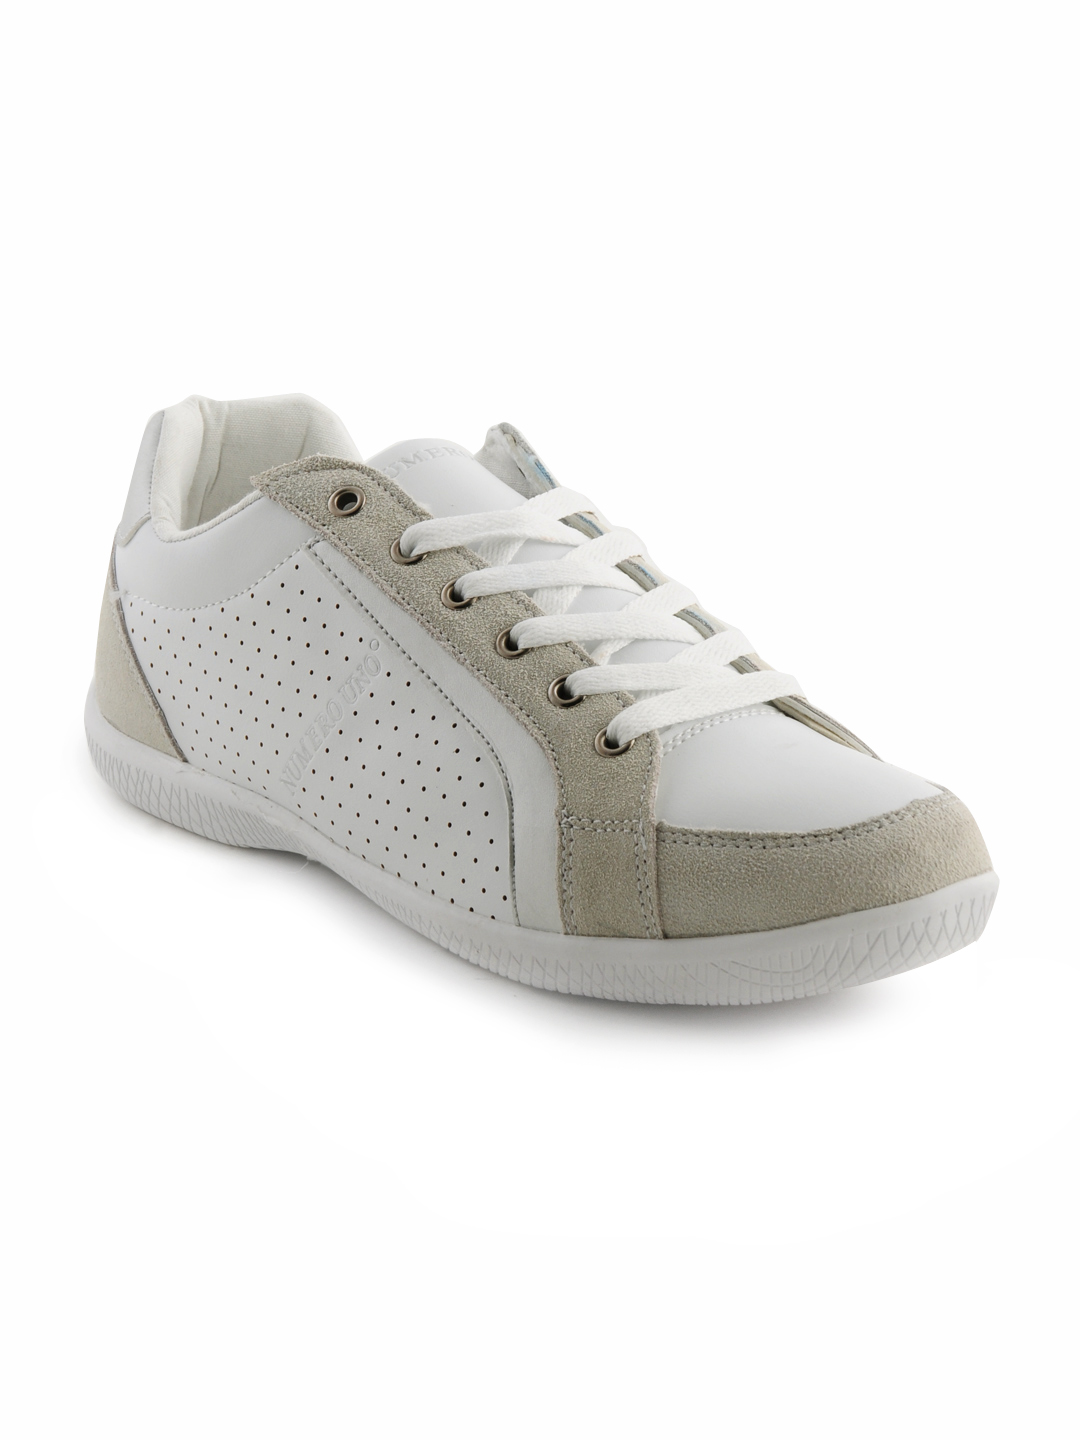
Numero Uno Men White Shoes
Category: Footwear / Shoes / Casual Shoes
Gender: Men
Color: White
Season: Summer 2012
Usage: Casual